John Brown Farm State Historic Site

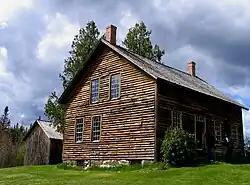
John Brown's house

The John Brown Farm State Historic Site includes the home and final resting place of abolitionist John Brown (1800–1859). It is located on John Brown Road in the town of North Elba, 3 miles (5 km) southeast of Lake Placid, New York, where John Brown moved in 1849 to teach farming to African Americans. It has been called the highest farm in the state, "the highest arable spot of land in the State, if, indeed, soil so hard and sterile can be called arable."